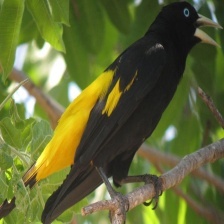
Species: YELLOW CACIQUE
Scientific name: CACICUS CELA